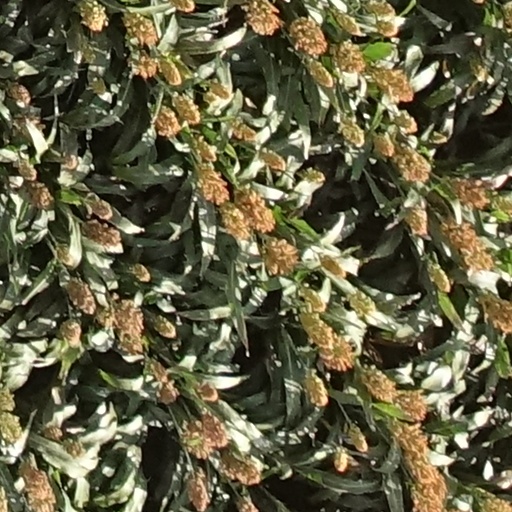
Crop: sorghum